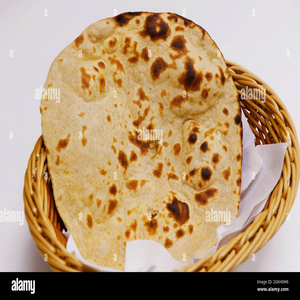
Dish: naan